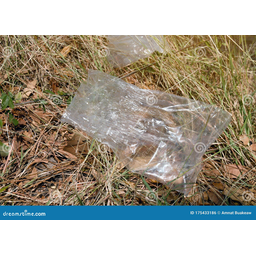
Label: plastic